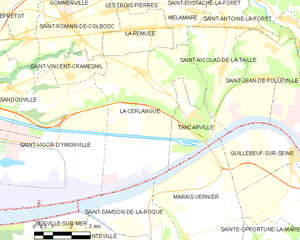
Carte des communes françaises La Cerlangue